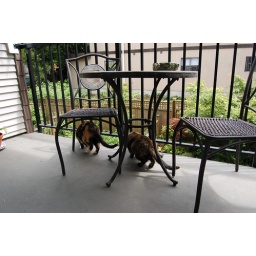
The cats are cautiously enjoying the balcony, especially the squirrels in the yard and the birds at the feeder.